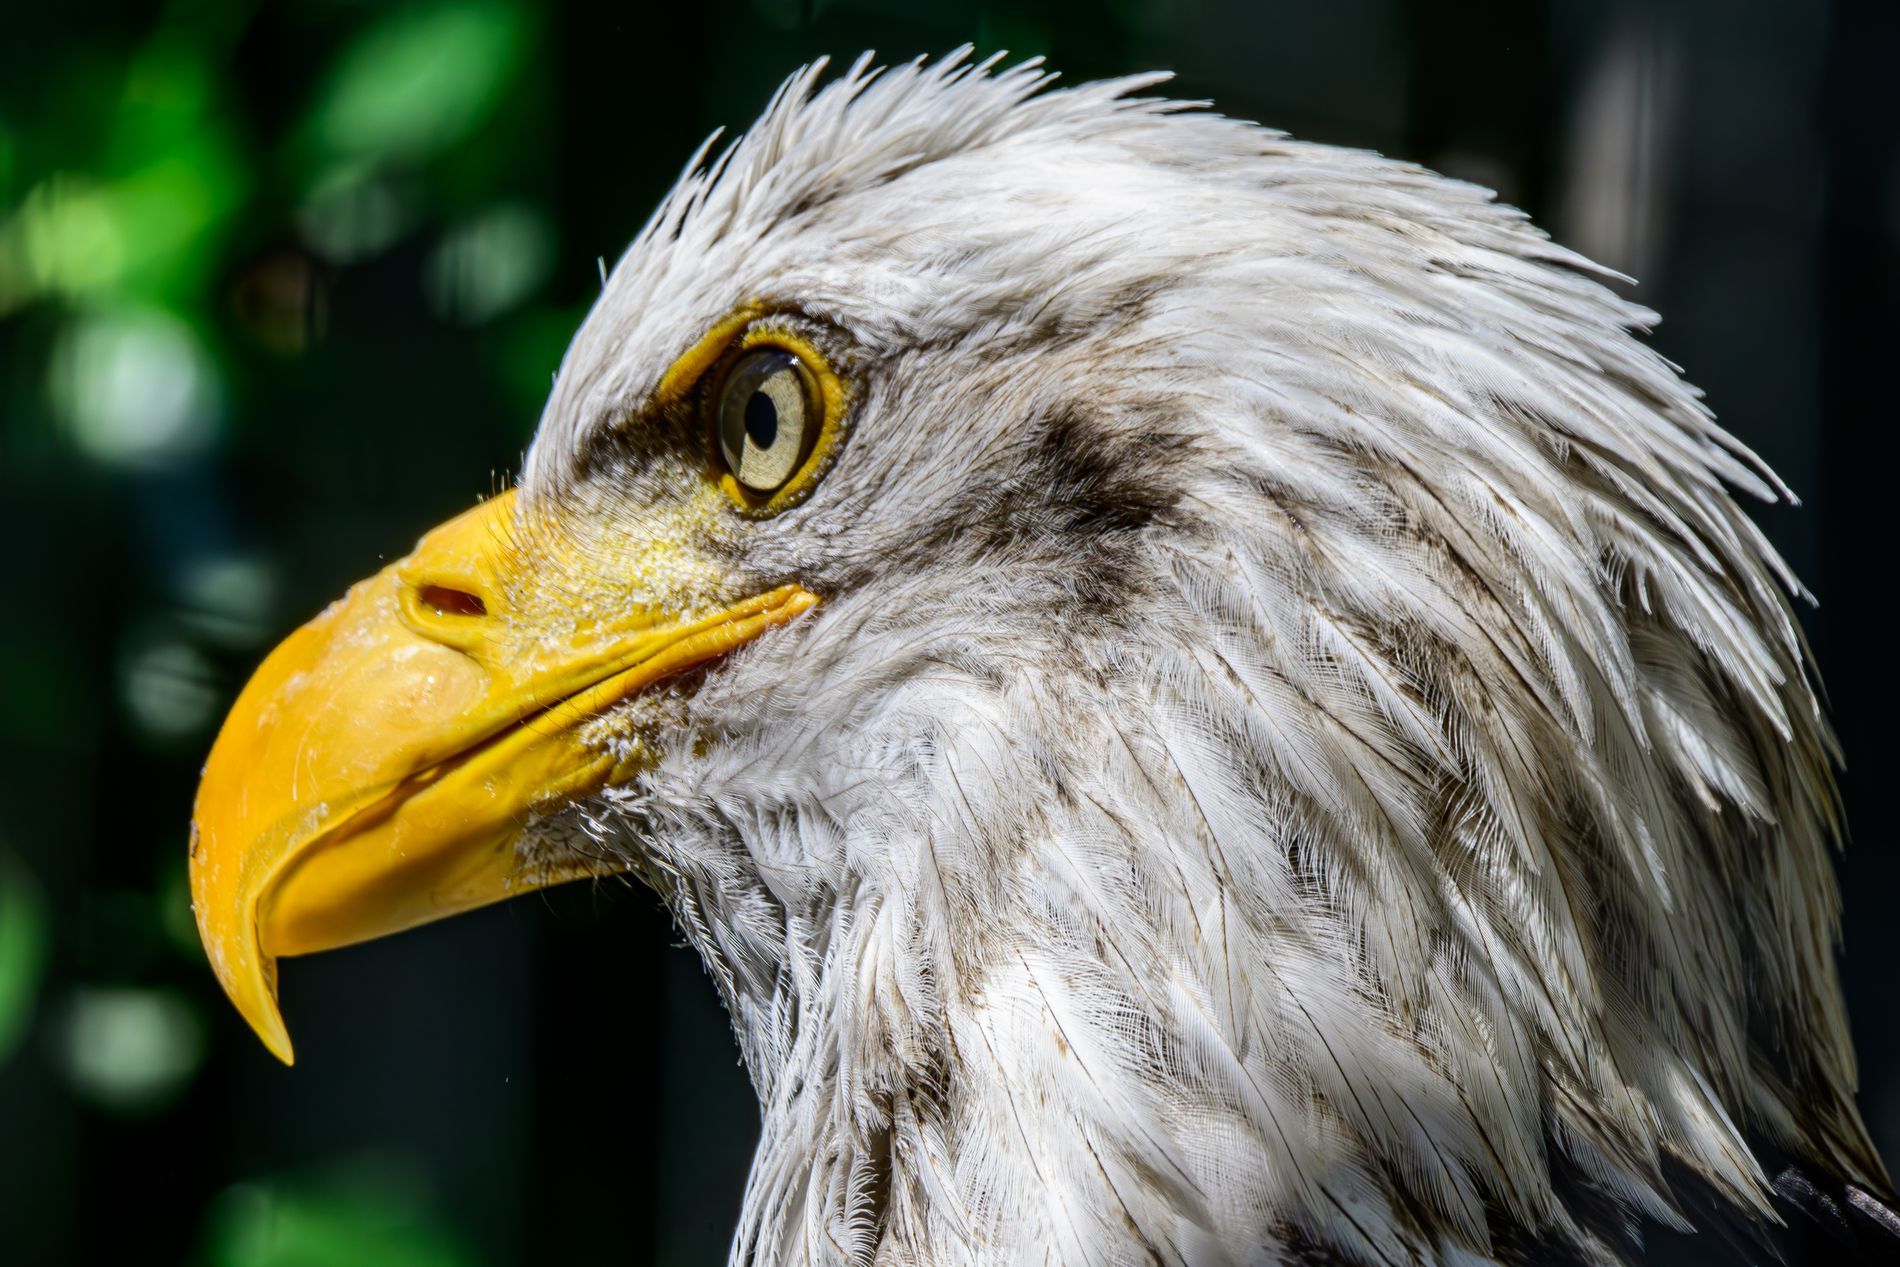
Bald Eagle
A shot of a bald eagle has a yellow beak and eyes with a white head, Some foliage appear in the background.
A close up shot of a bald eagles head from the left side, Bold colors visible golden and white prominent, Natural light possibly from day light and high contrast, The eagle has a golden yellow beak that is shut and eyes, Magnificent white feathers covering the head while possibly having a strict posture, Giving a Confidence mood to the shot.
Labels: Animal, Beak, Bird, Eagle, Bald Eagle, Foliage
Camera: NIKON CORPORATION NIKON Z 9
Lens: VR 150-600mm f/5-6.3G
Aperture: F18
Exposure: 1/640 sec
ISO: 1600
Focal length: 600.0 mm